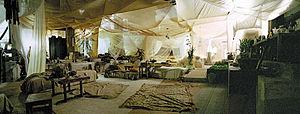
Le décor est ce qui habille ou décore une pièce dans un édifice ou une scène de théâtre qui rapporte l'image de ce lieu. Le décor au théâtre ou dans un film, désigne le lieu et l'environnement dans lesquels se passe l'action. Pour les films, certains complexes cinématographiques possèdent des décors fixes, comme à Hollywood ou à Cinecittà.